Eurovans

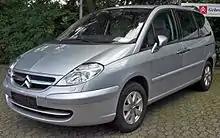
Citroën C8

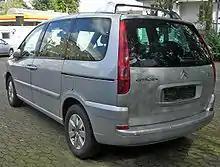
Citroën C8

The C8 follows Citroën's new naming scheme of the letter "C" followed by a number roughly corresponding to the relative size of a given model.